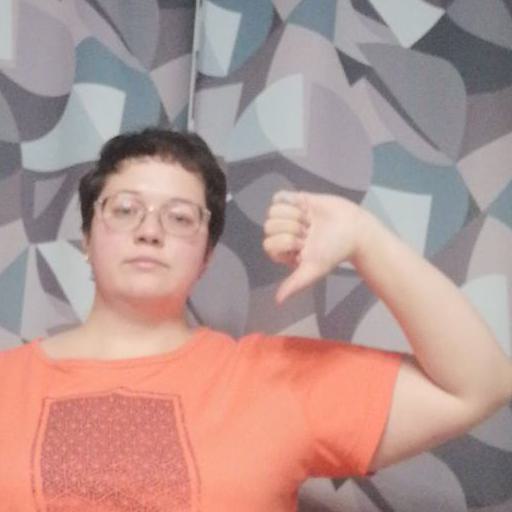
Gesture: dislike